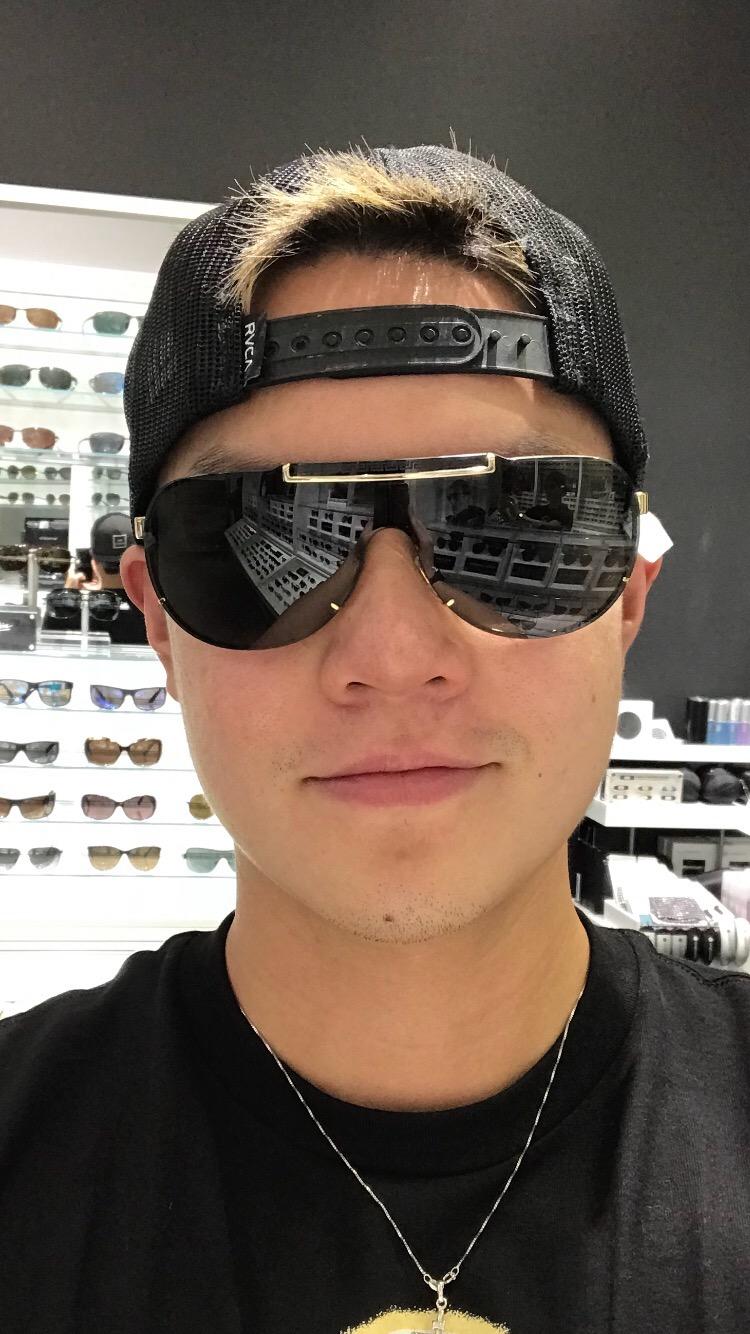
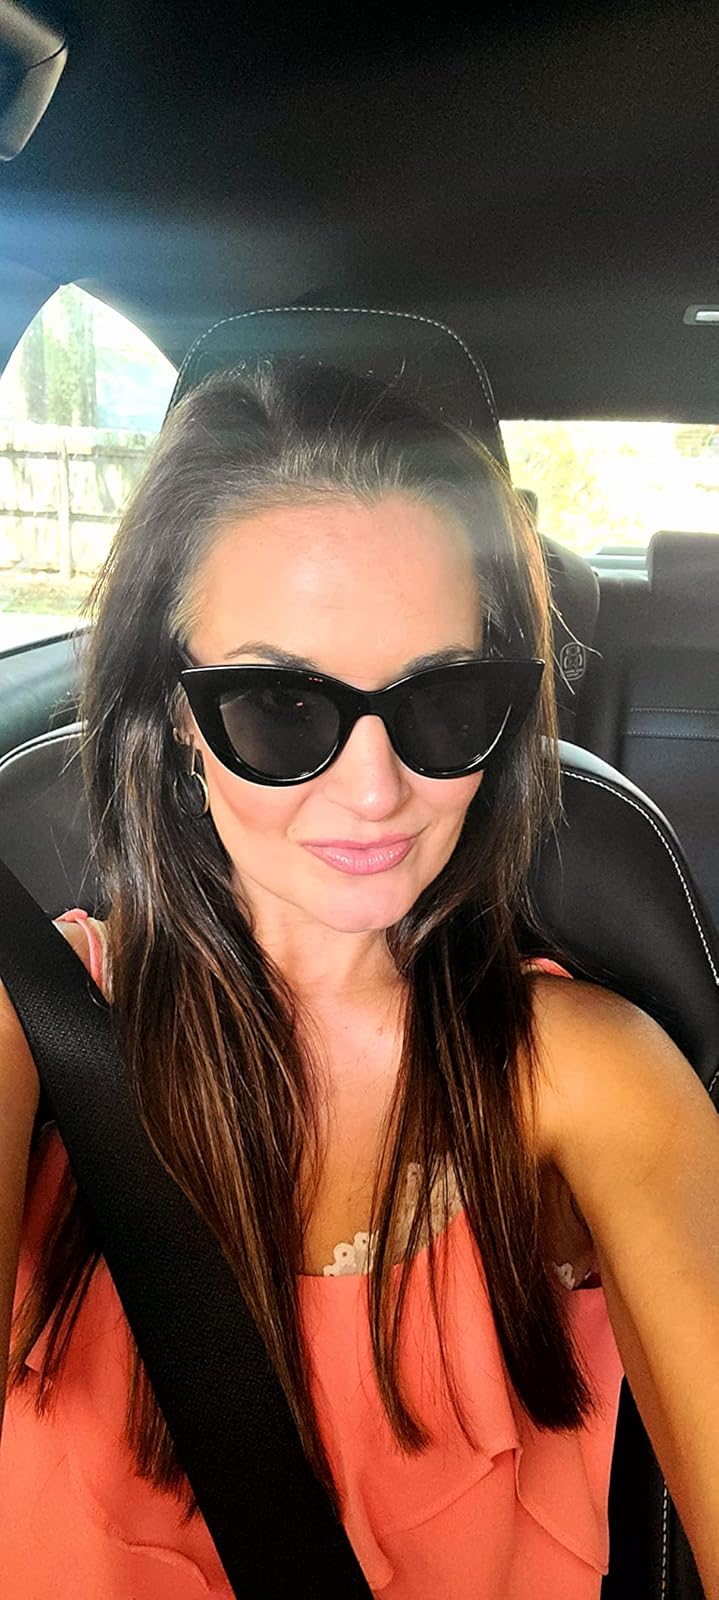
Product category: accessories_sunglasses
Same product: no